FS Class D.345

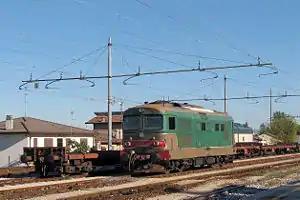
D.345 locomotive in the original livery.

The FS Class D.345 is a class of diesel-electric locomotive used in Italy, introduced in the 1970s and still in service.